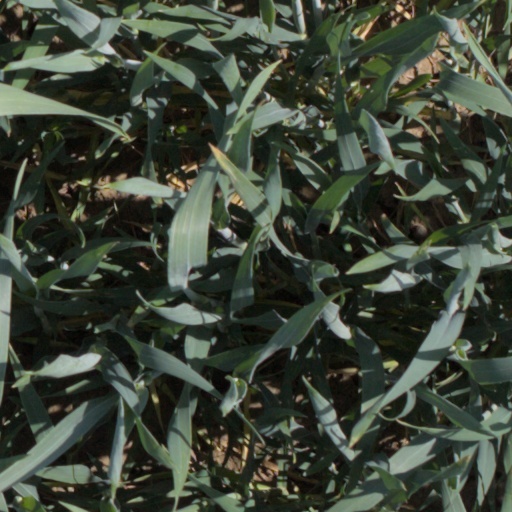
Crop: wheat